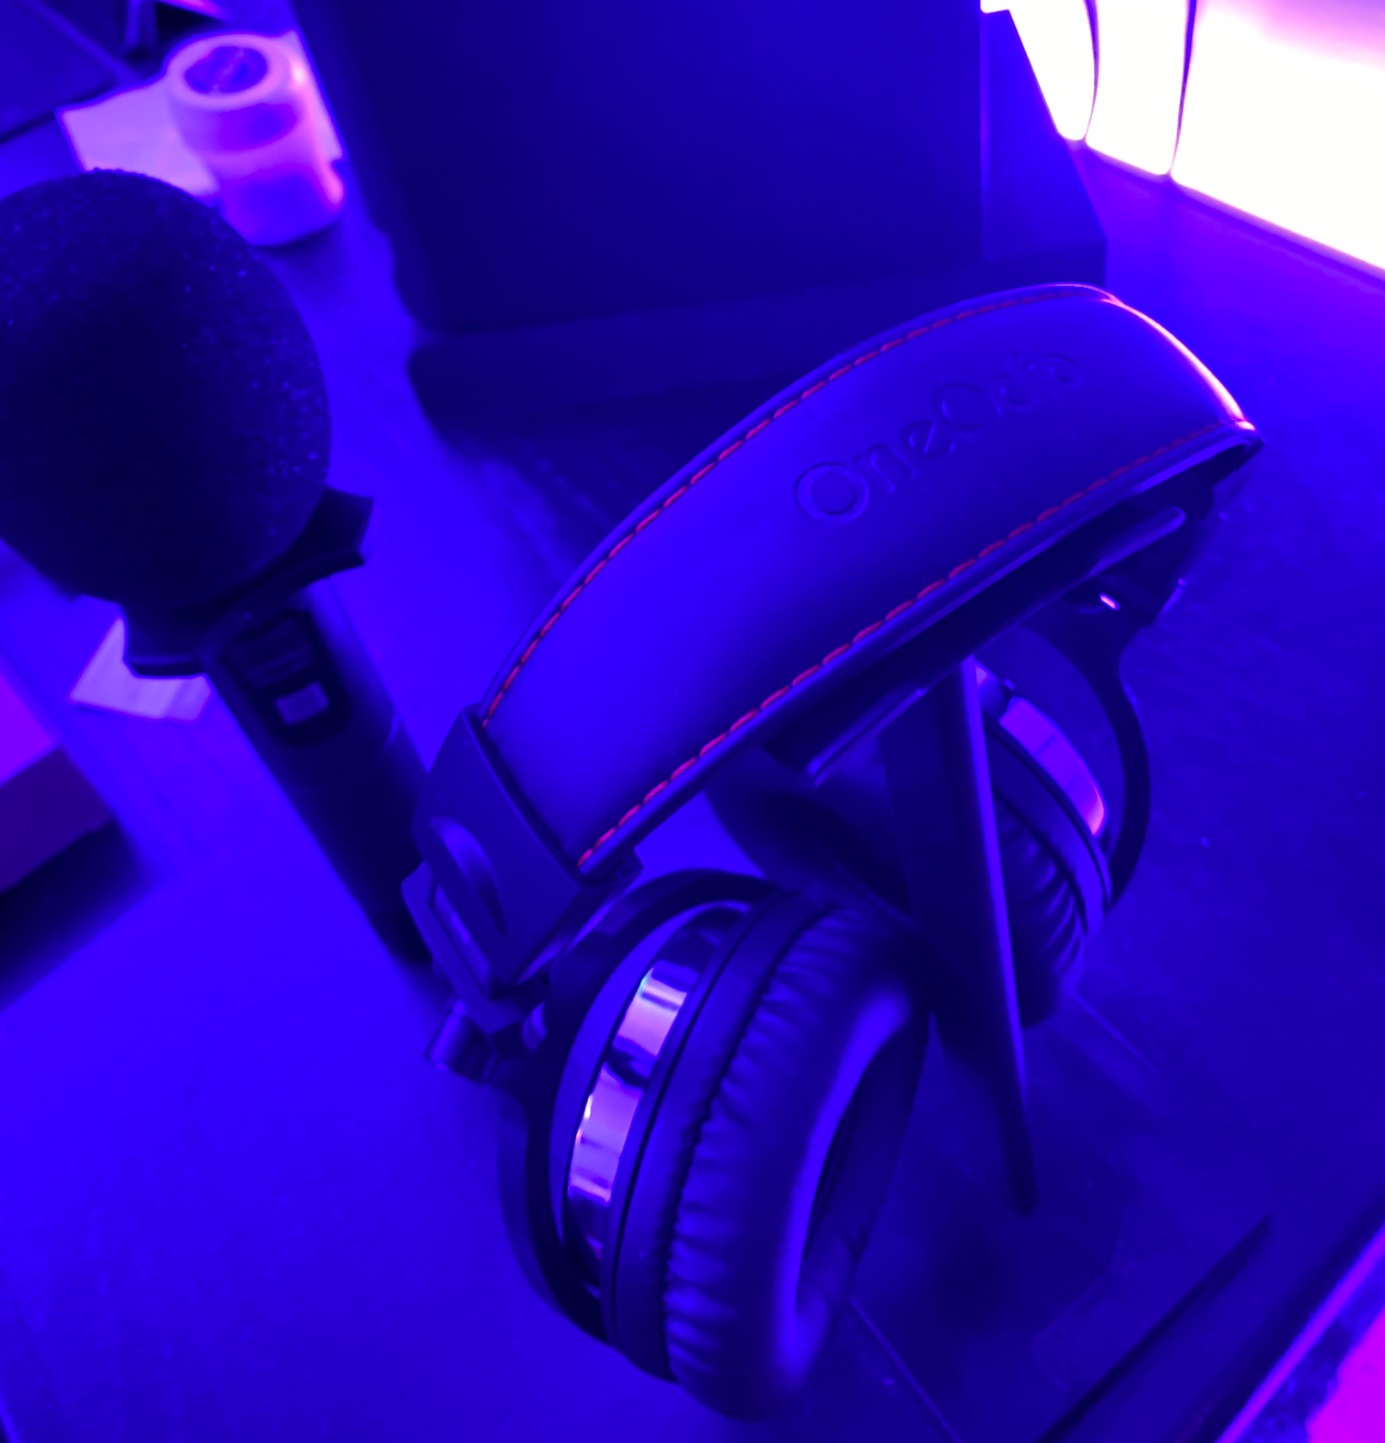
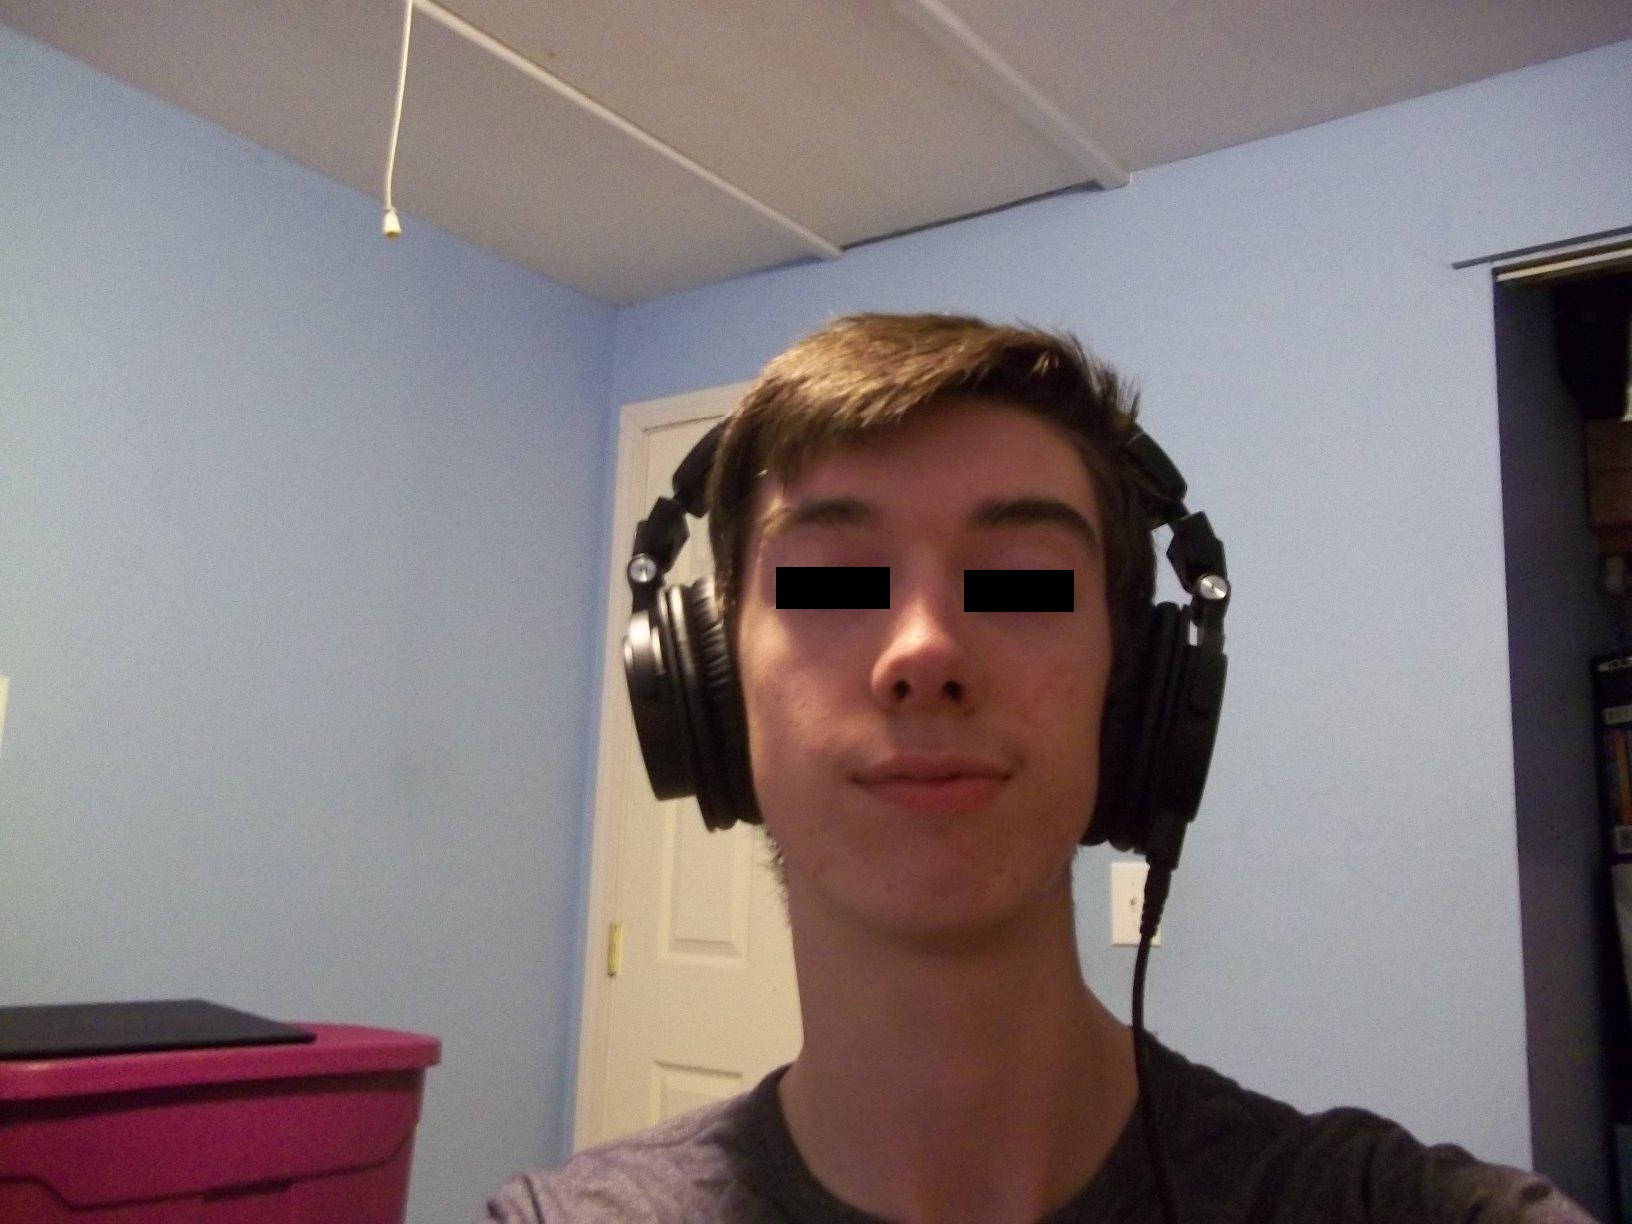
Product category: headphones
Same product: no